The Coquette (film)

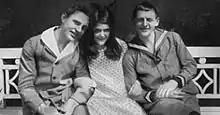

The Coquette (German: Die Erzkokette) is a 1917 German silent comedy film directed by Franz Eckstein and Rosa Porten and starring Porten, Reinhold Schünzel, and Eduard von Winterstein. It premiered at the Marmorhaus in Berlin.